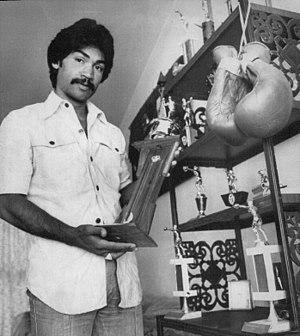
Carlos Palomino est un boxeur mexicain né à San Luis le 10 août 1949.